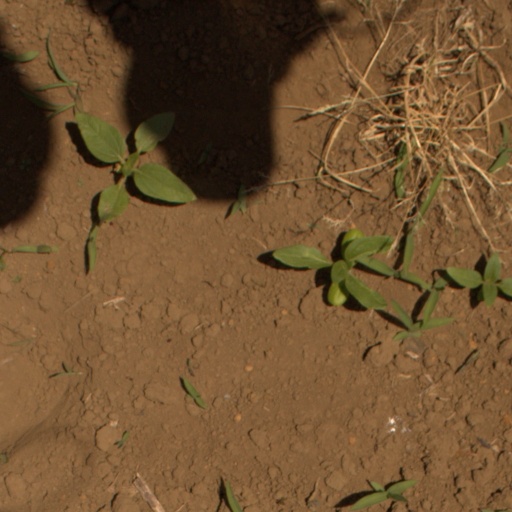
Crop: Jerusalem artichoke